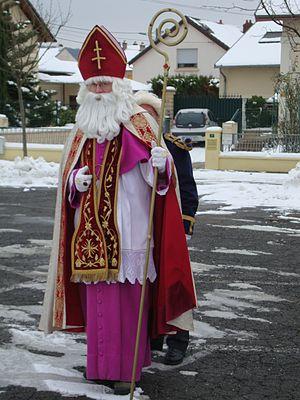
Défilé de la Saint-Nicolas à Hettange-Grande (57)
Hettange-Grande est une commune française située dans le département de la Moselle en région Grand Est, à cinq kilomètres de la frontière franco-luxembourgeoise.